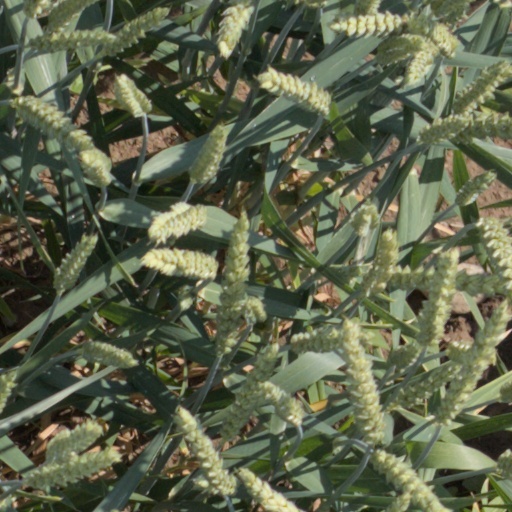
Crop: wheat